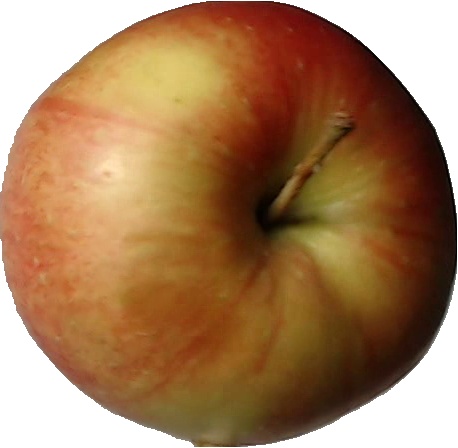
Label: apple_red_2